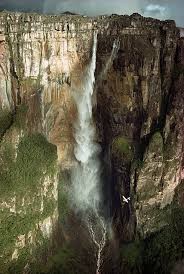
Landmark: Angel Falls